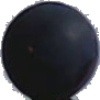
Label: Grape Blue 1